Fazlullah Nouri

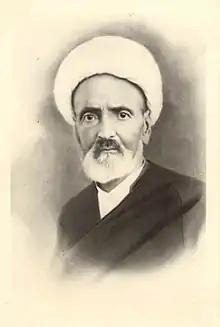
Shaykh Ibrahim Zanjani was head of the tribunal who sentenced Fazlullah Nouri to death.

Nouri tried to get support from Ayatullah Kazim Yazdi, another prominent Marja of Najaf. He was apolitical, and therefore during the Iranian Constitutional Revolution, he stayed neutral most of the times and seldom issued any political statement. Contrary to Akhund Khorasani, he thought that Usulism did not offer the liberty to support constitutional politics. In his view, politics was beyond his expertise and therefore he avoided taking part in it. While Akhund Khorasani was an eminent Marja' in Najaf, many imitators prayed behind Kazim Yazdi too, as his lesson on rulings (fight) was famous. In other words, both Mohammad Kazem and Khorasani had constituted a great Shia school in Najaf although they had different views in politics at the same time. However, he was not fully supportive of Fazlullah Nouri and Muhammad Ali Shah, therefore, when parliament asked him to review the final draft of constitution, he suggested some changes and signed the document. He said that modern industries were permissible unless explicitly prohibited by Sharia. He also agreed with teaching of modern sciences, and added that the state should not intervene the centers of religious learning (Hawza). He wasn't against formation of organizations and societies that do not create chaos, and in this regard there was no difference between religious and non-religious organizations. In law-making, unlike Nouri, he separated the religious (Sharia) and public law (Urfiya). His opinion was that the personal and family matters should be settled in religious courts by jurists, and the governmental affairs and matters of state should be taken care of by modern judiciary. Parliament added article 71 and 72 into the constitution based on his opinions. Ayatullah Yazdi said that as long as modern constitution did not force people to do what was forbidden by Sharia and refrain from religious duties, there was no reason to oppose democratic rule and the government had the right to prosecute wrong doers.